Xerocrassa roblesi

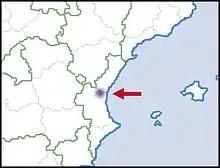
Distribution

This species is endemic to Spain, where it is restricted to the natural reserve of the Serra Calderona in the north of the province of Valencia.